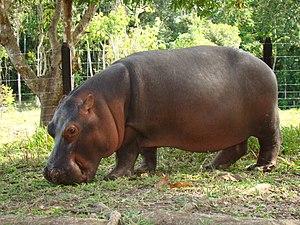
Les hippopotames de Pablo Escobar sont des hippopotames initialement importés par Pablo Escobar dans son hacienda Nápoles en Colombie ainsi que leurs descendants. À la suite de la mort du narcotrafiquant survenue en 1993, ils sont livrés à eux-mêmes dans la ménagerie abandonnée. Des spécimens se sont échappés puis se sont répandus et reproduits sur les berges du río Magdalena. À l'origine au nombre de quatre, ces animaux ont proliféré jusqu'à constituer une population estimée à environ 80 individus en 2020, formant ainsi le groupe d'hippopotames sauvages le plus important du monde, hors d'Afrique.